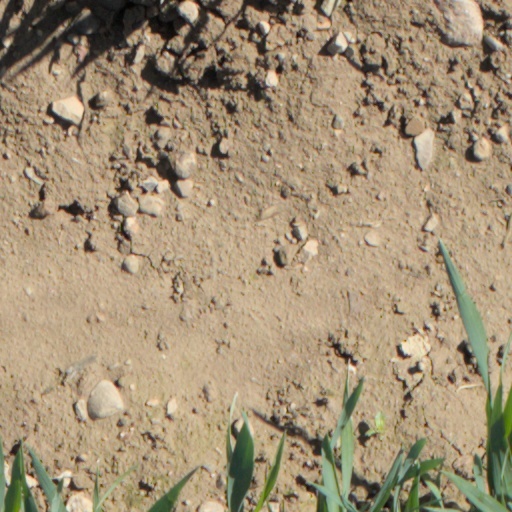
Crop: wheat